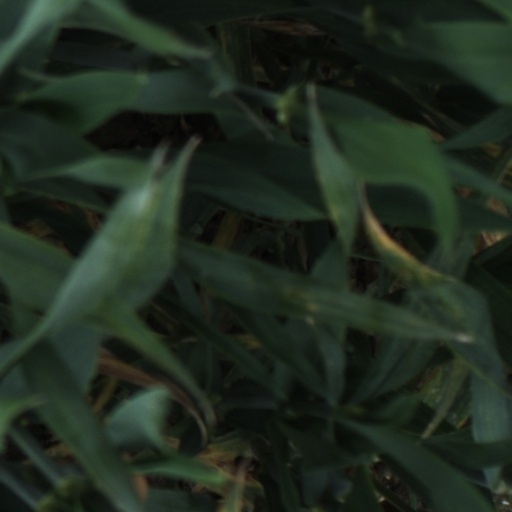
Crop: wheat